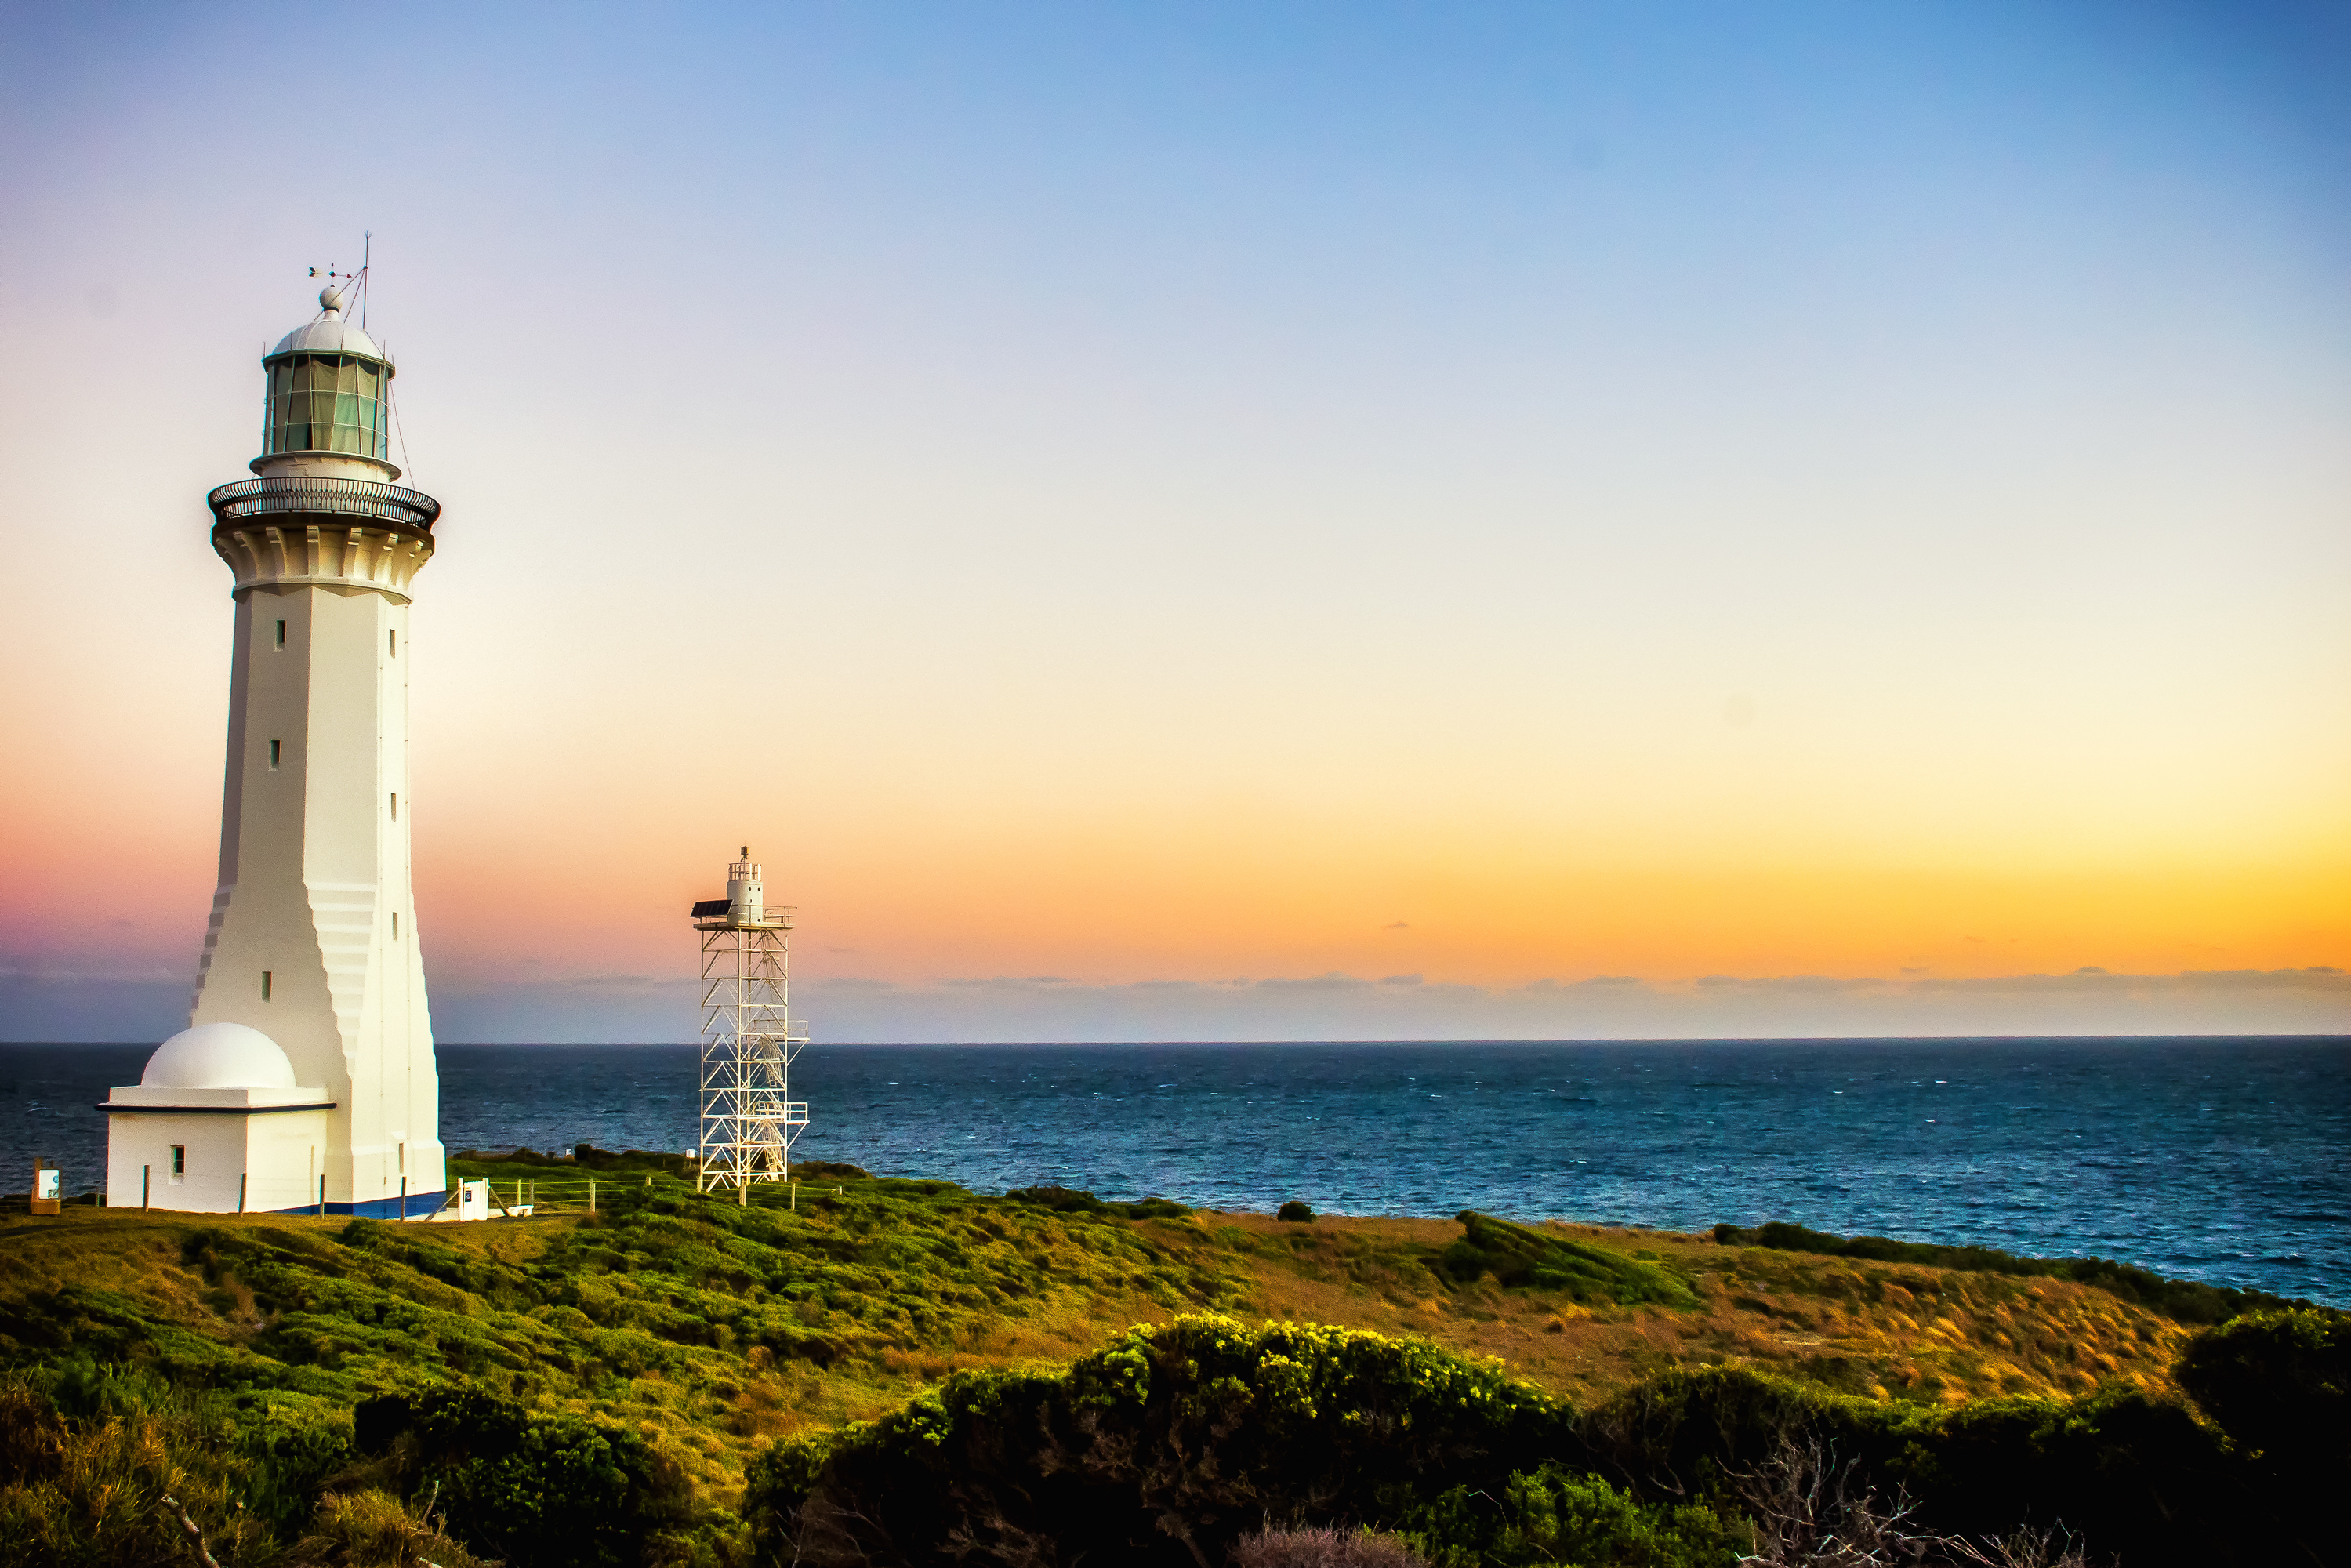
lighthouse, tower, sea, horizon, ocean, coast, cape, dusk, sunset, beach, bay